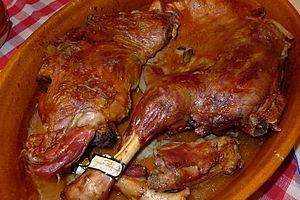
La province de Valladolid est l'une des neuf provinces de la communauté autonome de Castille-et-León, dans le nord-ouest de l'Espagne. Elle compte une population de 520 716 habitants pour un total de 225 municipalités, une superficie de 8 110 km² et une densité de population de 64,19 hab/km². Sa capitale est la ville de Valladolid. Cette province se distingue par un des plus hauts indices de développement humain dans le monde, s'expliquant par le haut index atteint par le niveau d'éducation, un des meilleurs d'Espagne.